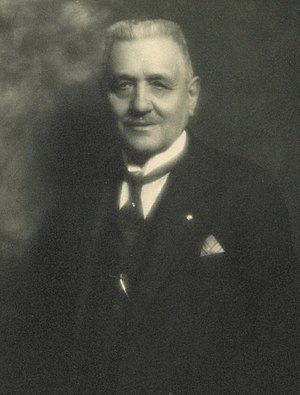
Coppa Bernocchi 2016
Antonio Bernocchi, grundlægger og protektor af Bernocchi Cup, Legnano, 1919
Coppa Bernocchi 2016 var den 98. udgave af cykelløbet Coppa Bernocchi. Løbet var en del af UCI Europe Tour-kalenderen og blev arrangeret 14. september 2016. Løbet blev vundet af Giacomo Nizzolo, der stillede op for Italiens landshold.